Daniel Curtis Lee

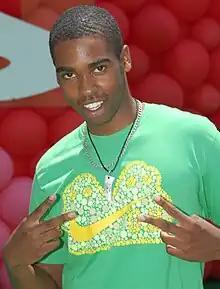
Lee at the 2009 premiere for "Up"

Daniel Curtis Lee (born May 17, 1991) is an American actor, comedian and rapper, best known for portraying Simon "Cookie" Nelson-Cook on the Nickelodeon series "Ned's Declassified School Survival Guide" from 2004 to 2007.